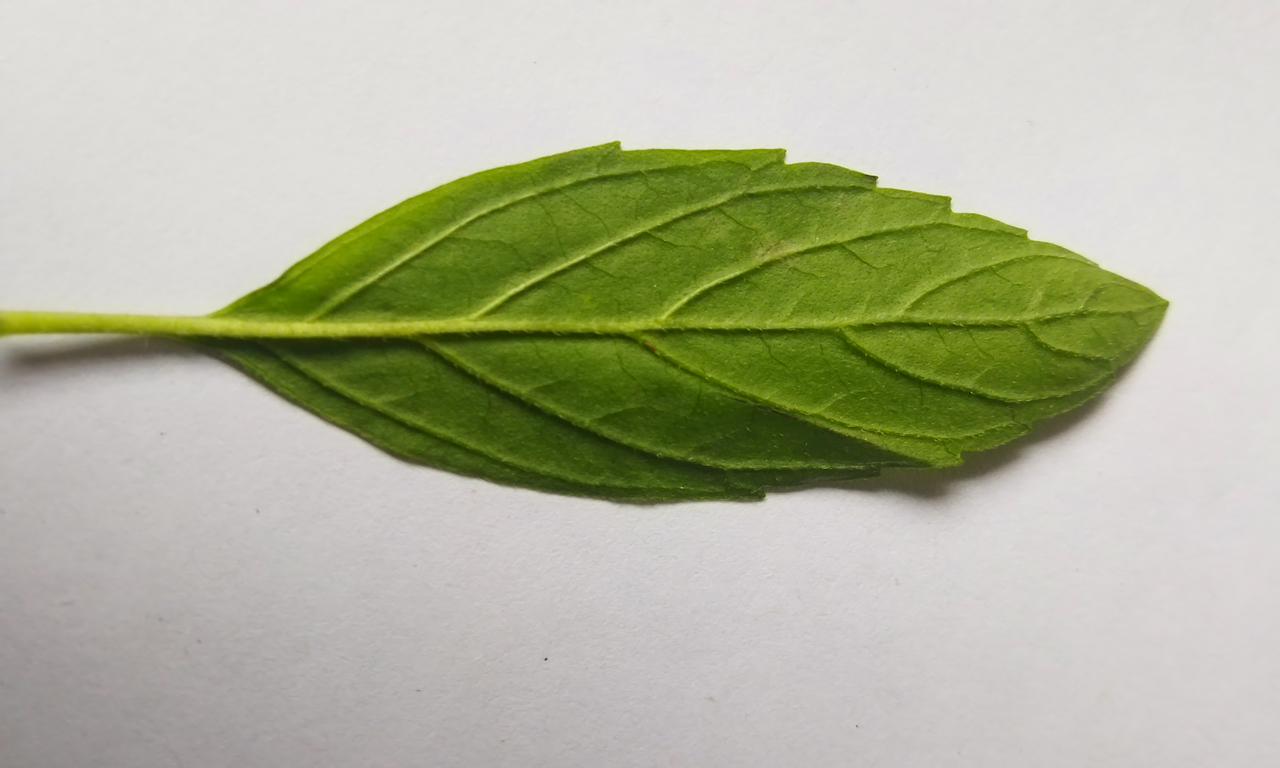
Label: Fresh